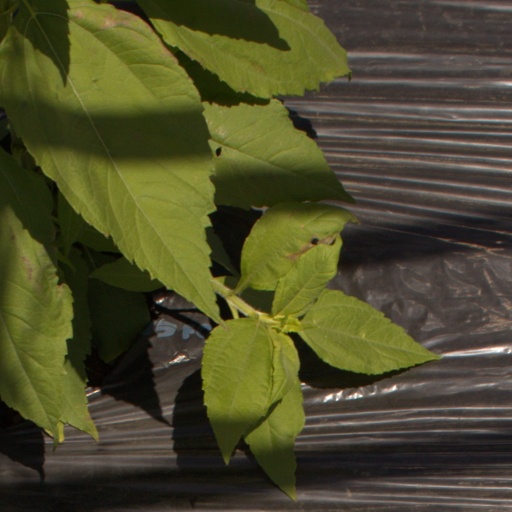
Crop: Jerusalem artichoke